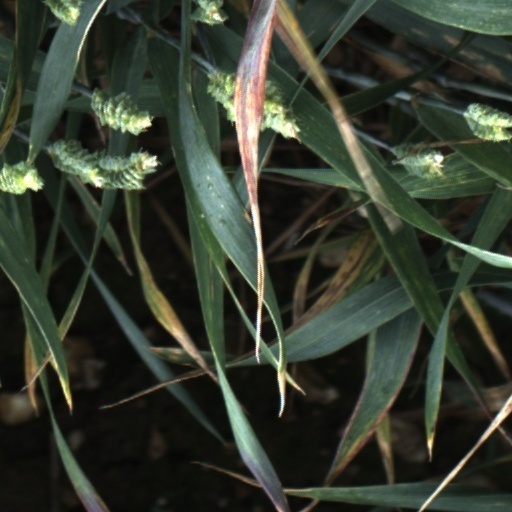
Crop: wheat